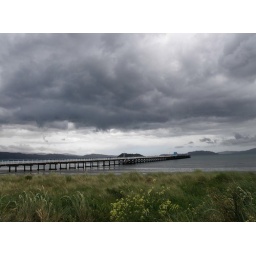
Changes came quickly, from a beautiful blue sky to this within a short time